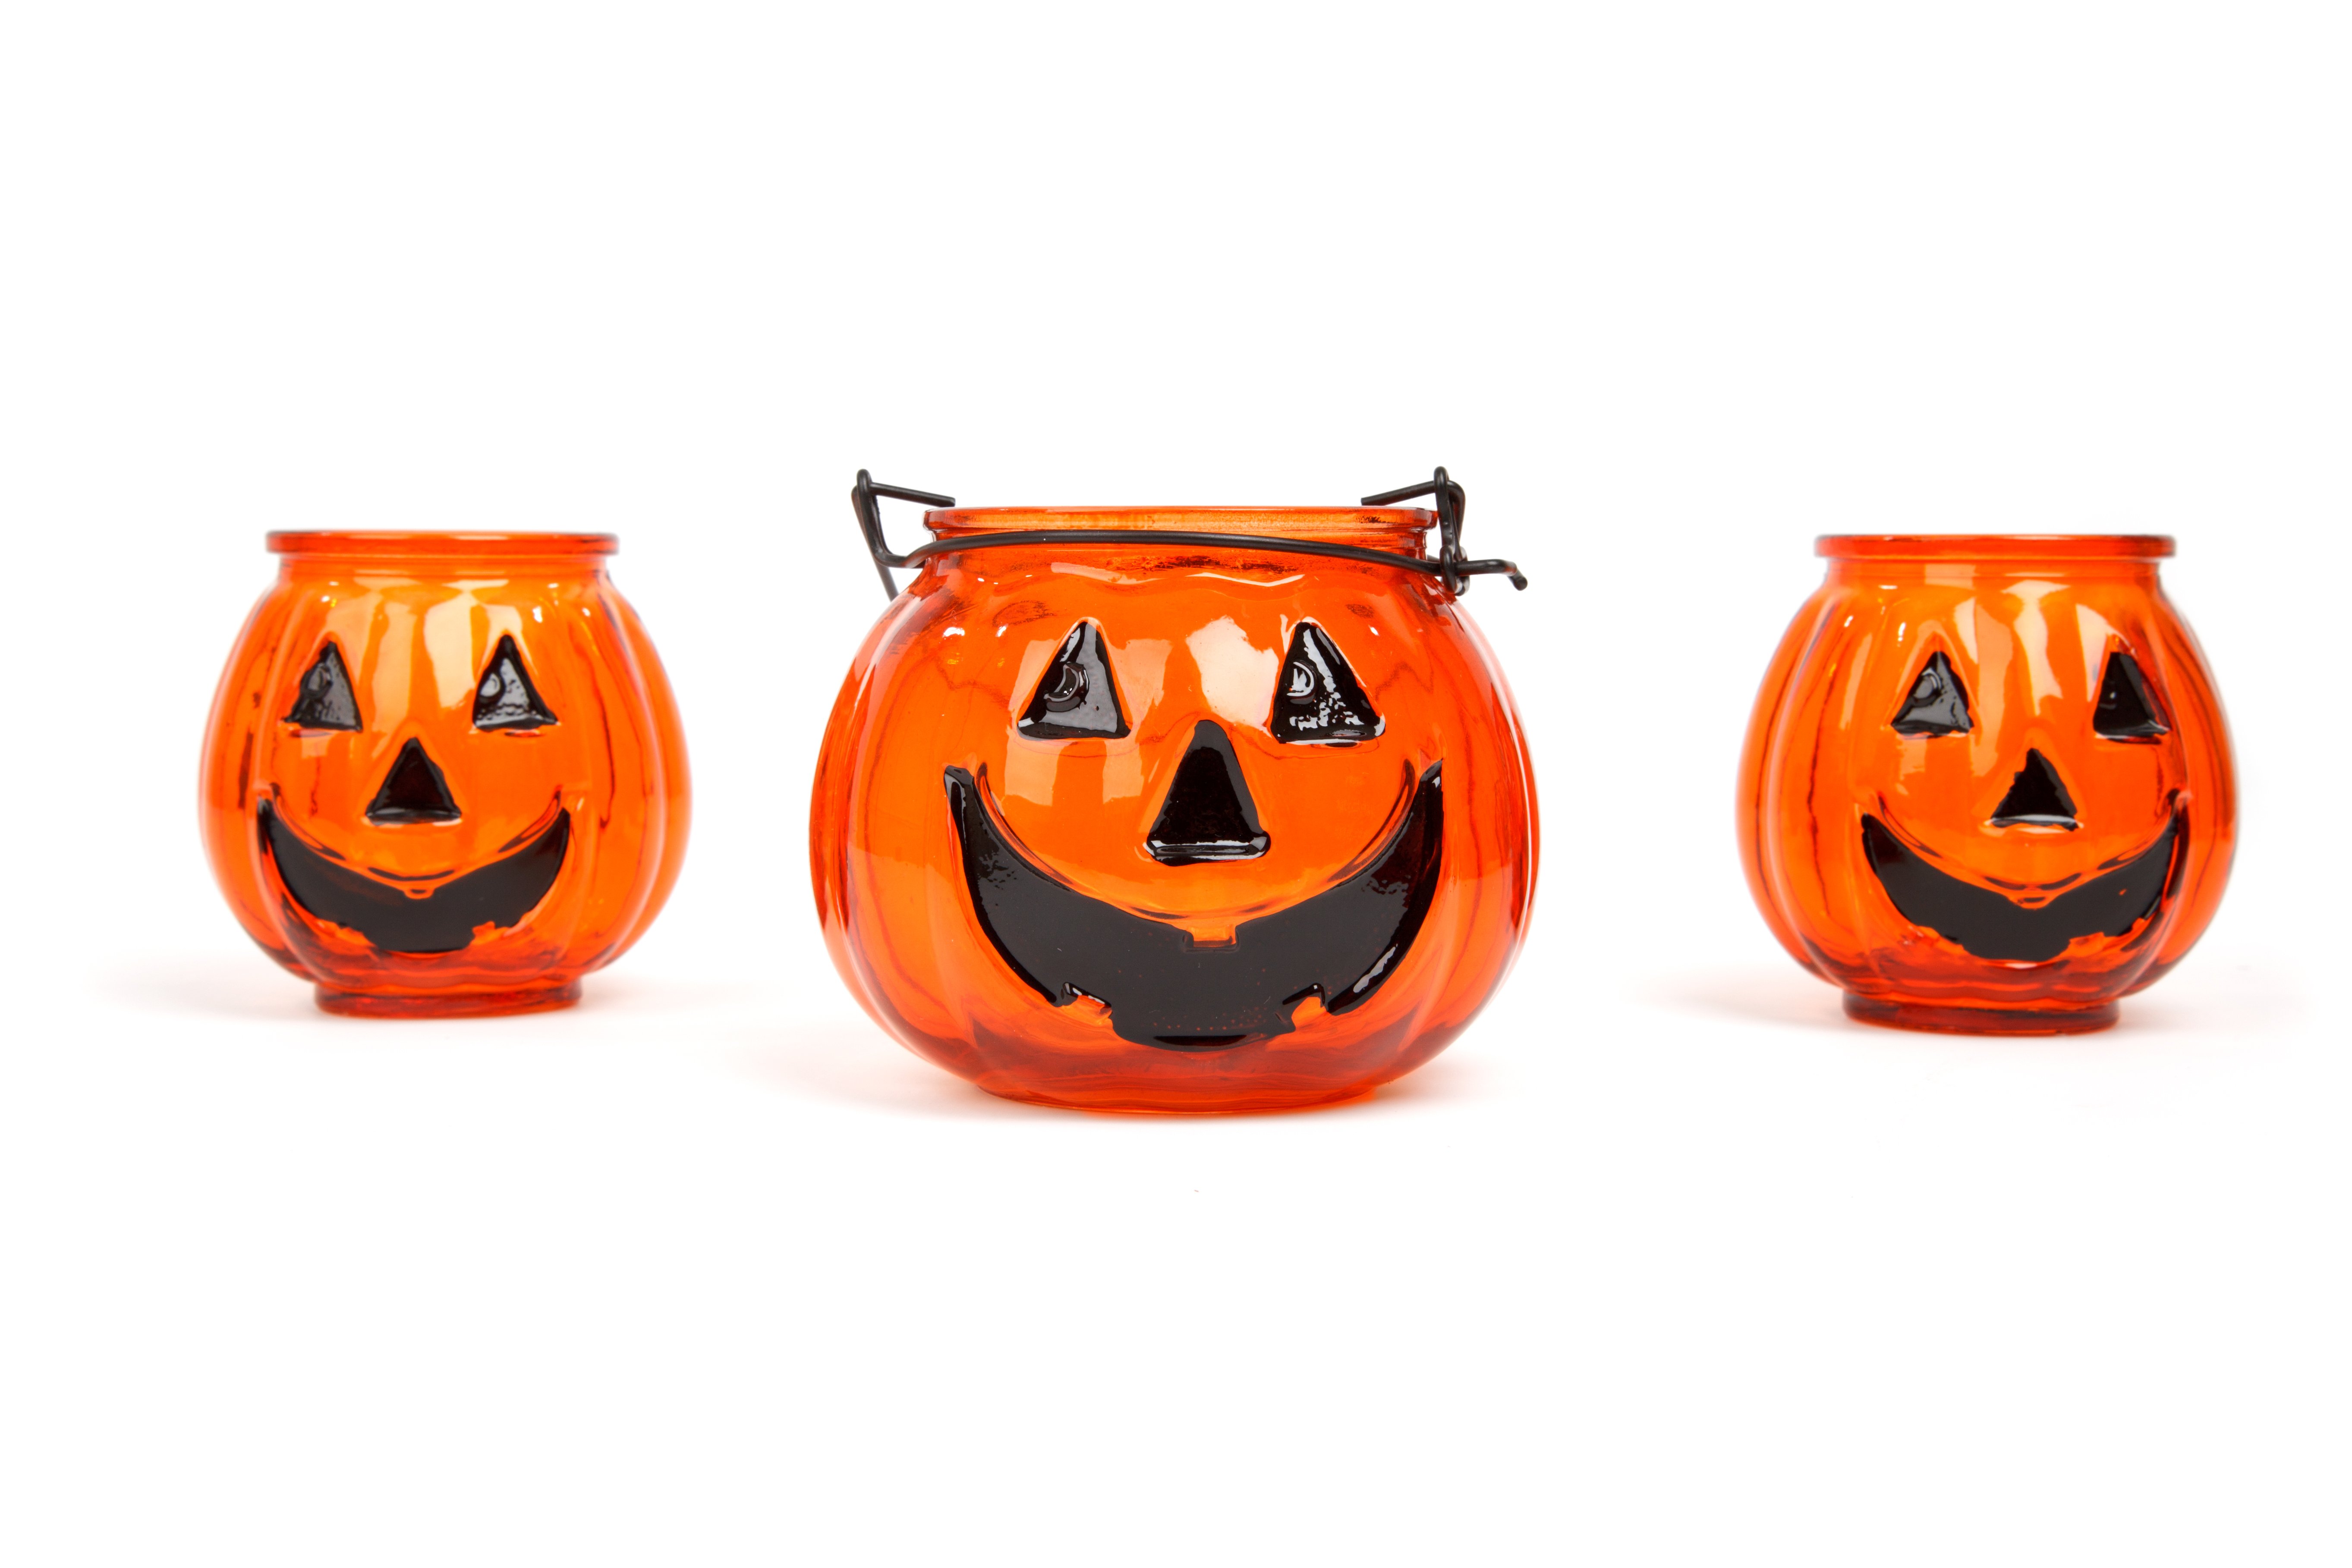
glass, isolated, celebration, decoration, orange, produce, autumn, pumpkin, halloween, holiday, candle, season, smile, font, jack o lantern, face, scary, seasonal, october, trick, treat, holder